Serial film

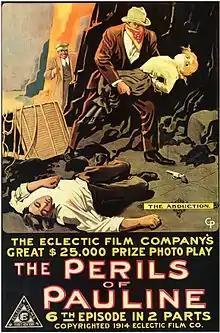
Poster for episode 6 of "The Perils of Pauline" (1914)

A serial film, film serial (or just serial), movie serial, or chapter play, is a motion picture form popular during the first half of the 20th century, consisting of a series of short subjects exhibited in consecutive order at one theater, generally advancing weekly, until the series is completed. Usually, each serial involves a single set of characters, protagonistic and antagonistic, involved in a single story. The film is edited into chapters, after the fashion of serial fiction, and the episodes should not be shown out of order, as individual chapters, or as part of a random collection of short subjects.